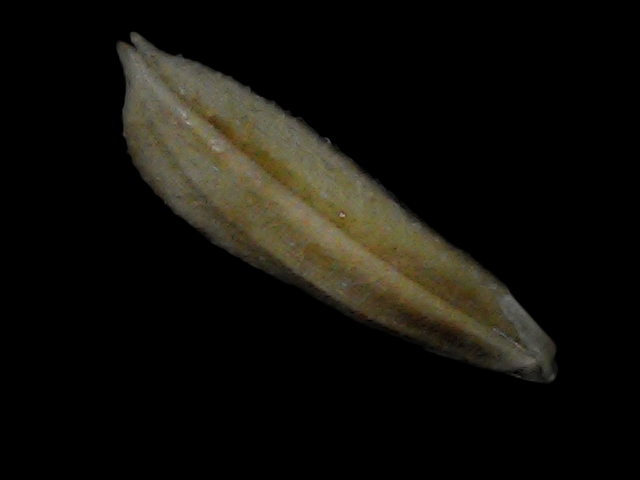
Rice variety: Bd87